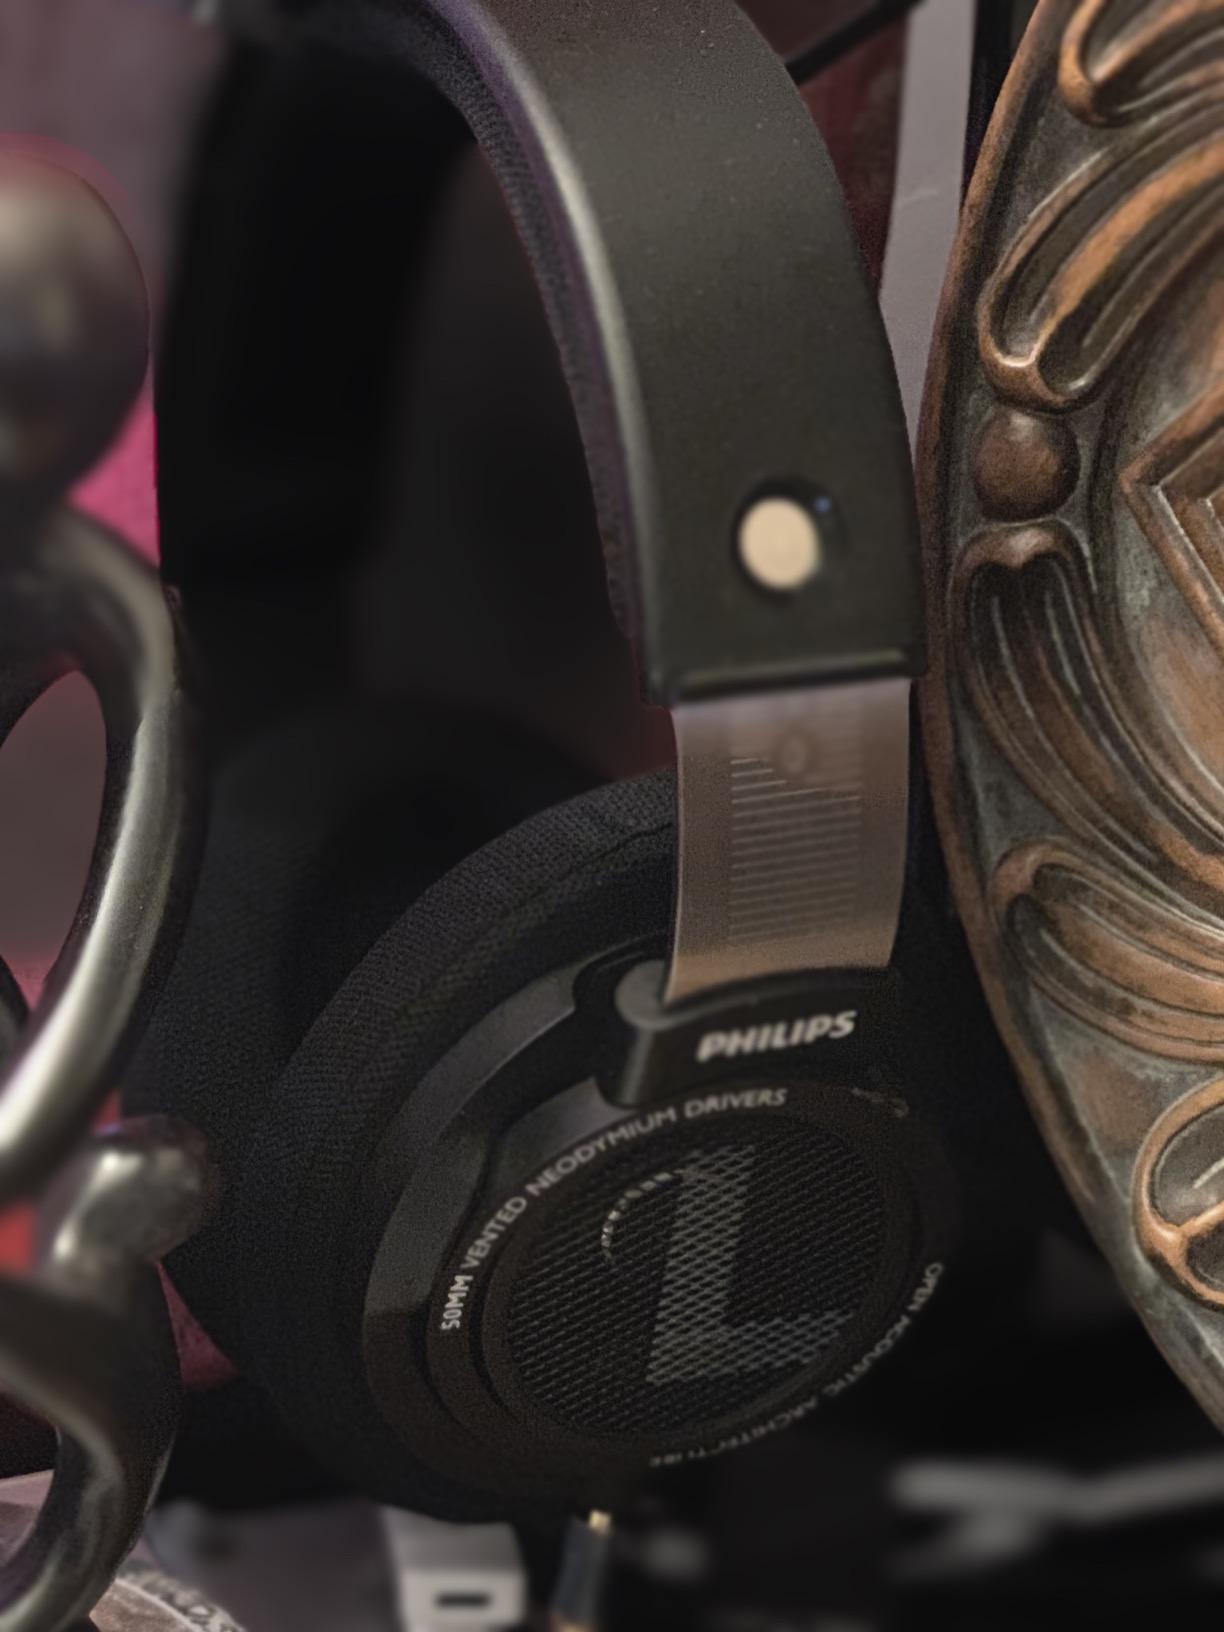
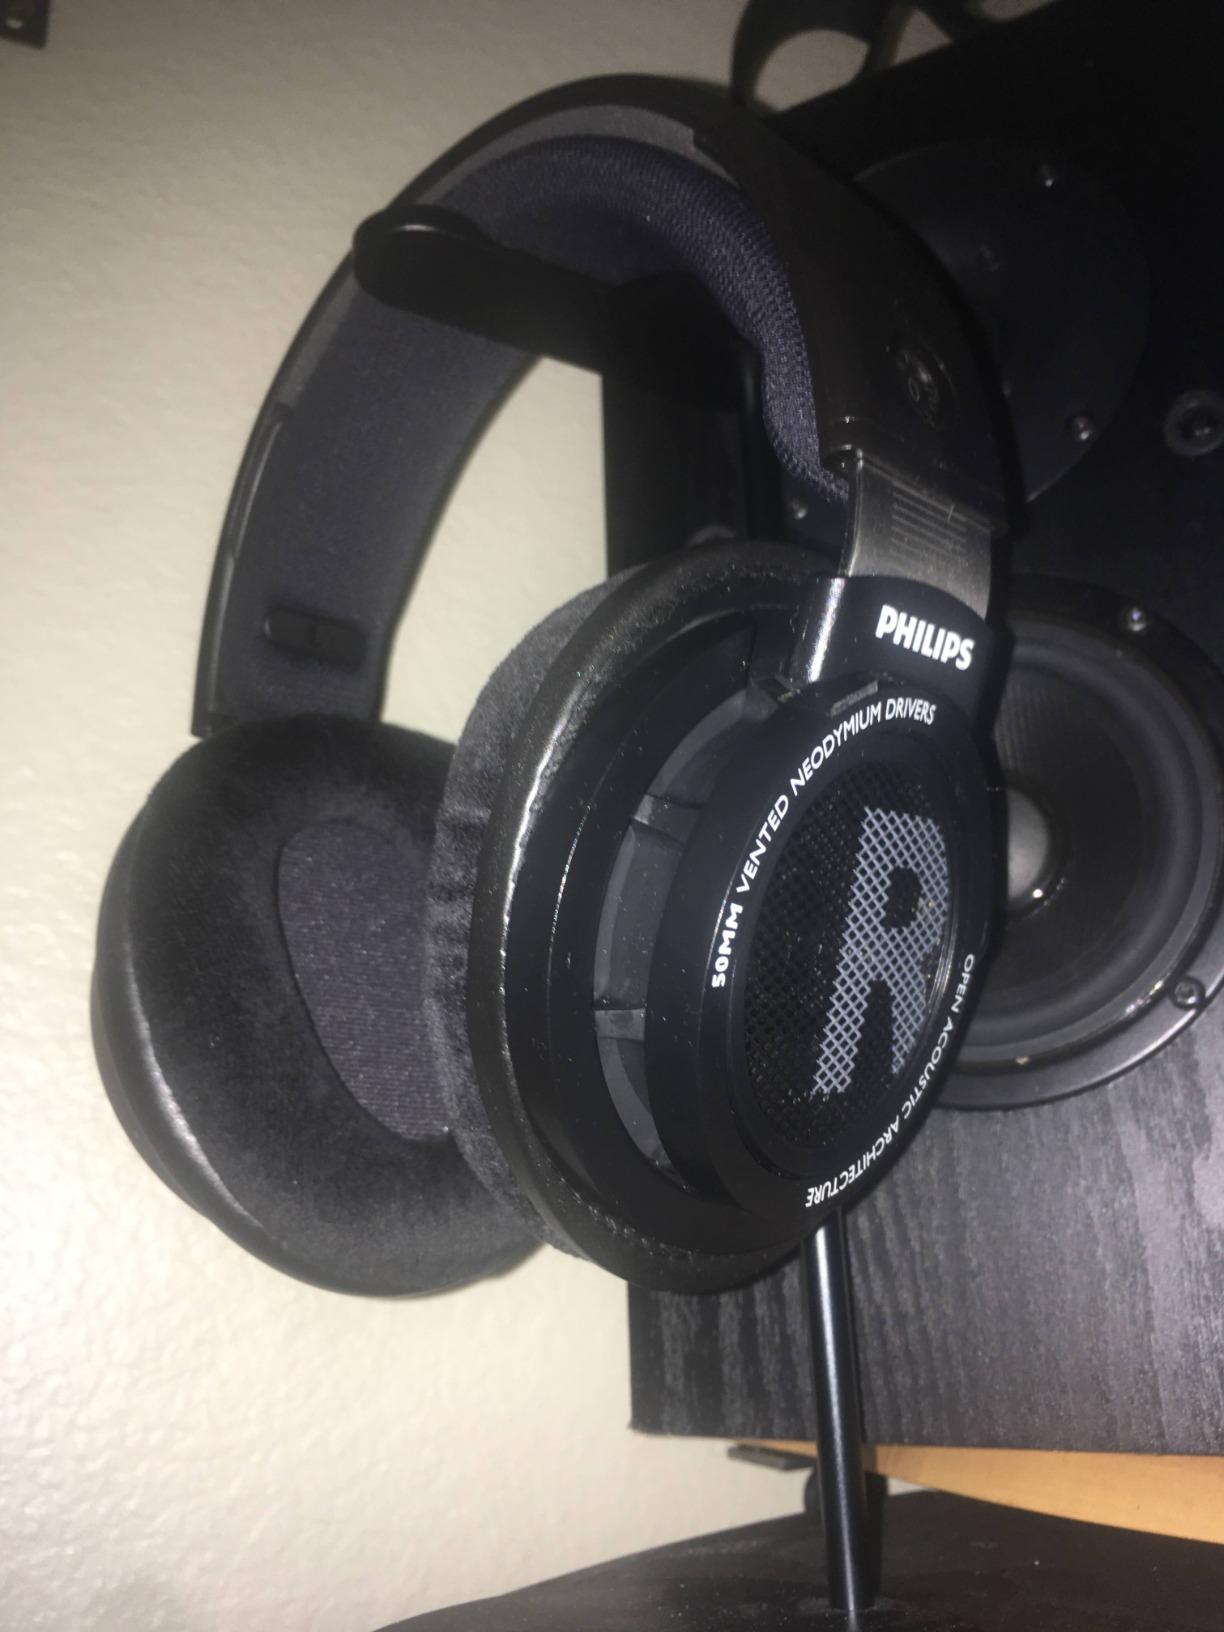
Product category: headphones
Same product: yes